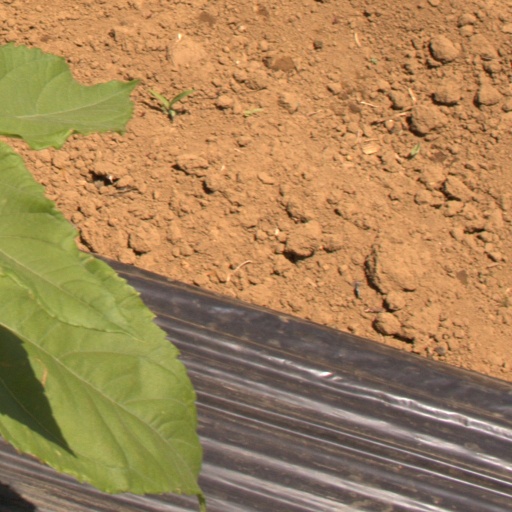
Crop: Jerusalem artichoke